Jared Norris

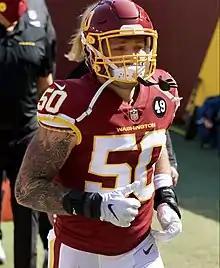
Norris with the Washington Football Team in 2020

After going undrafted in the 2016 NFL draft, Norris signed with the Carolina Panthers on May 2, 2016. He played in 14 games in 2016, recording three solo tackles and three tackle assists. He appeared in 11 games in 2017 and made four solo tackles. On December 5, 2017, Norris was placed on injured reserve after suffering a calf injury.